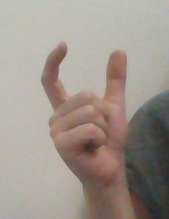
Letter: nun